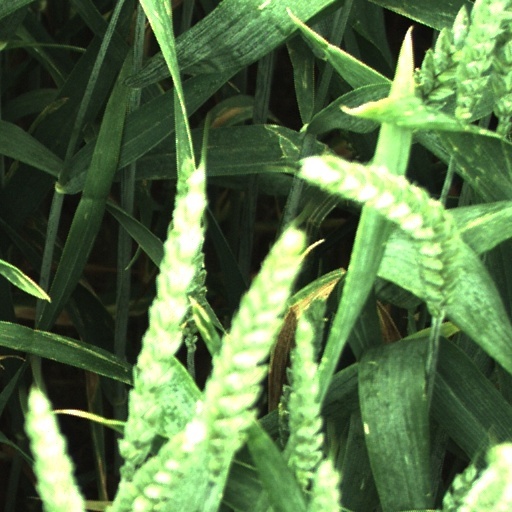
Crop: wheat